Catholic Church in Australia

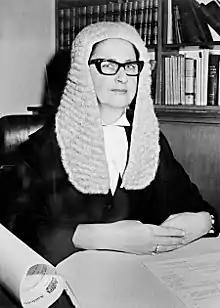
Dame Roma Mitchell.

Catholic Health Australia is the largest non-government provider grouping of health, community and aged care services in Australia. These do not operate for profit and range across the full spectrum of health services, representing about 10% of the health sector and employing 35,000 people.